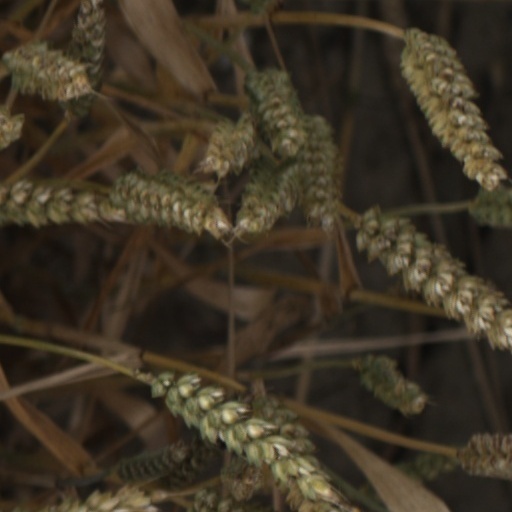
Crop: wheat